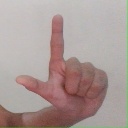
अक्षर: ल